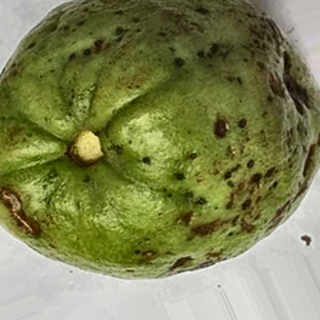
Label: guava_anthracnose